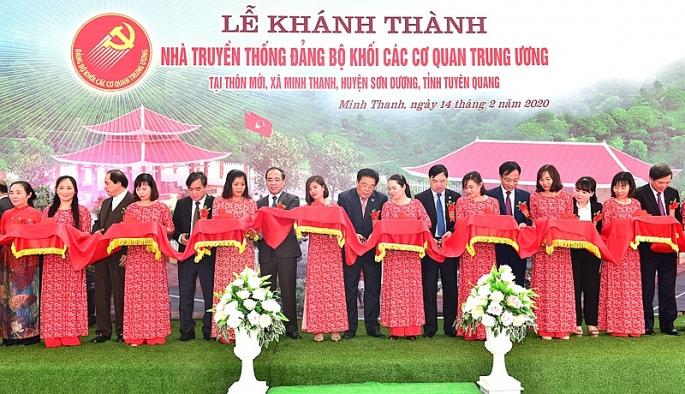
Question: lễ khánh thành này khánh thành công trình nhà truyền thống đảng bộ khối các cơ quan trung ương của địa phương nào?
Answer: lễ khánh thành này khánh thành công trình nhà truyền thống đảng bộ khối các cơ quan trung ương của tỉnh tuyên quang